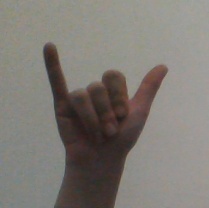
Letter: ya